Madhavrao Scindia

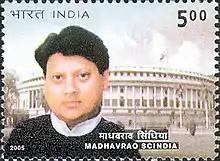
Scindia on a 2005 postage stamp of India

Madhavrao Jiwajirao Scindia (10 March 1945 – 30 September 2001) was an Indian politician and minister in the Government of India. He was a member of the Indian National Congress. He was viewed as a potential future prime ministerial candidate before the 1999 Lok Sabha elections in the aftermath of the controversy over Sonia Gandhi's foreign origin.